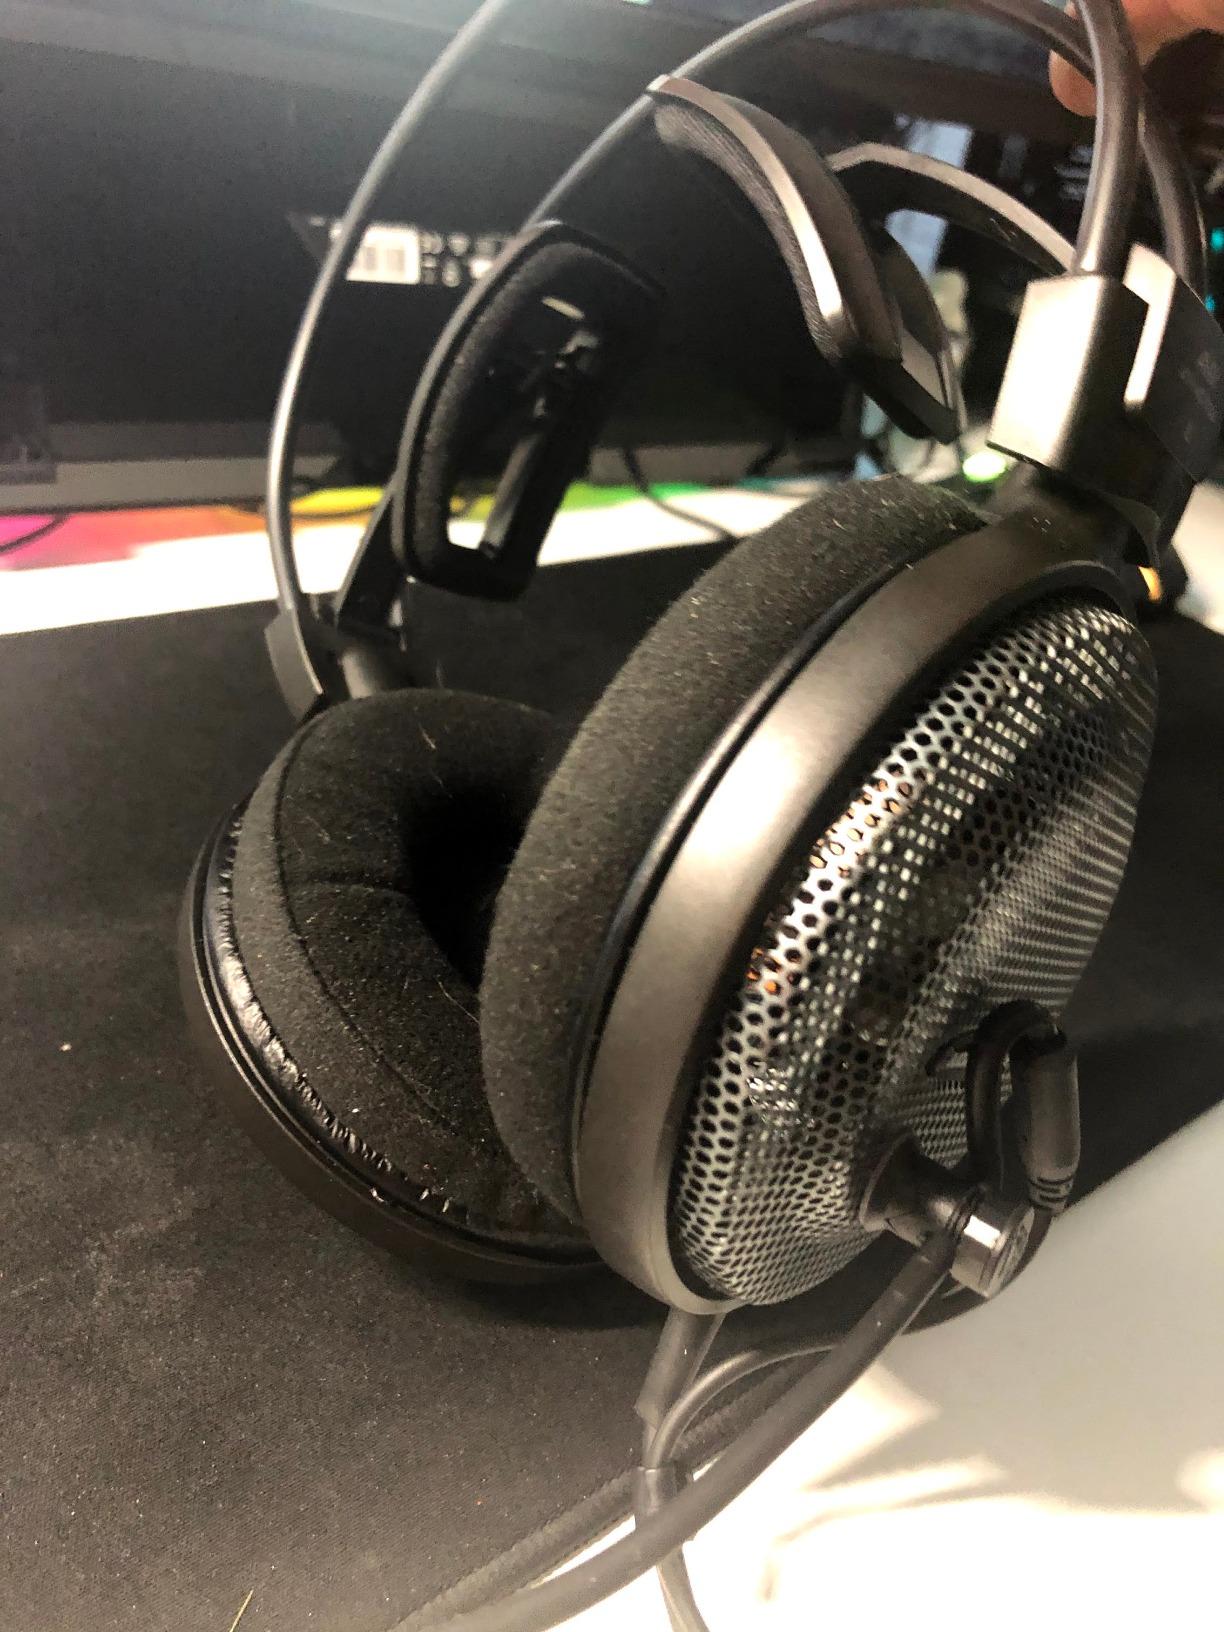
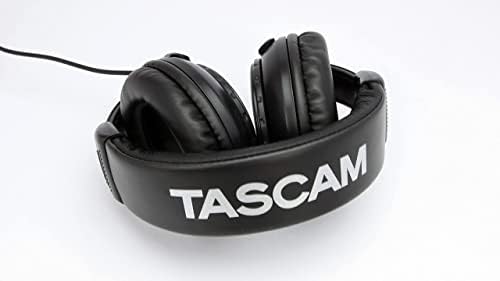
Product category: headphones
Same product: no